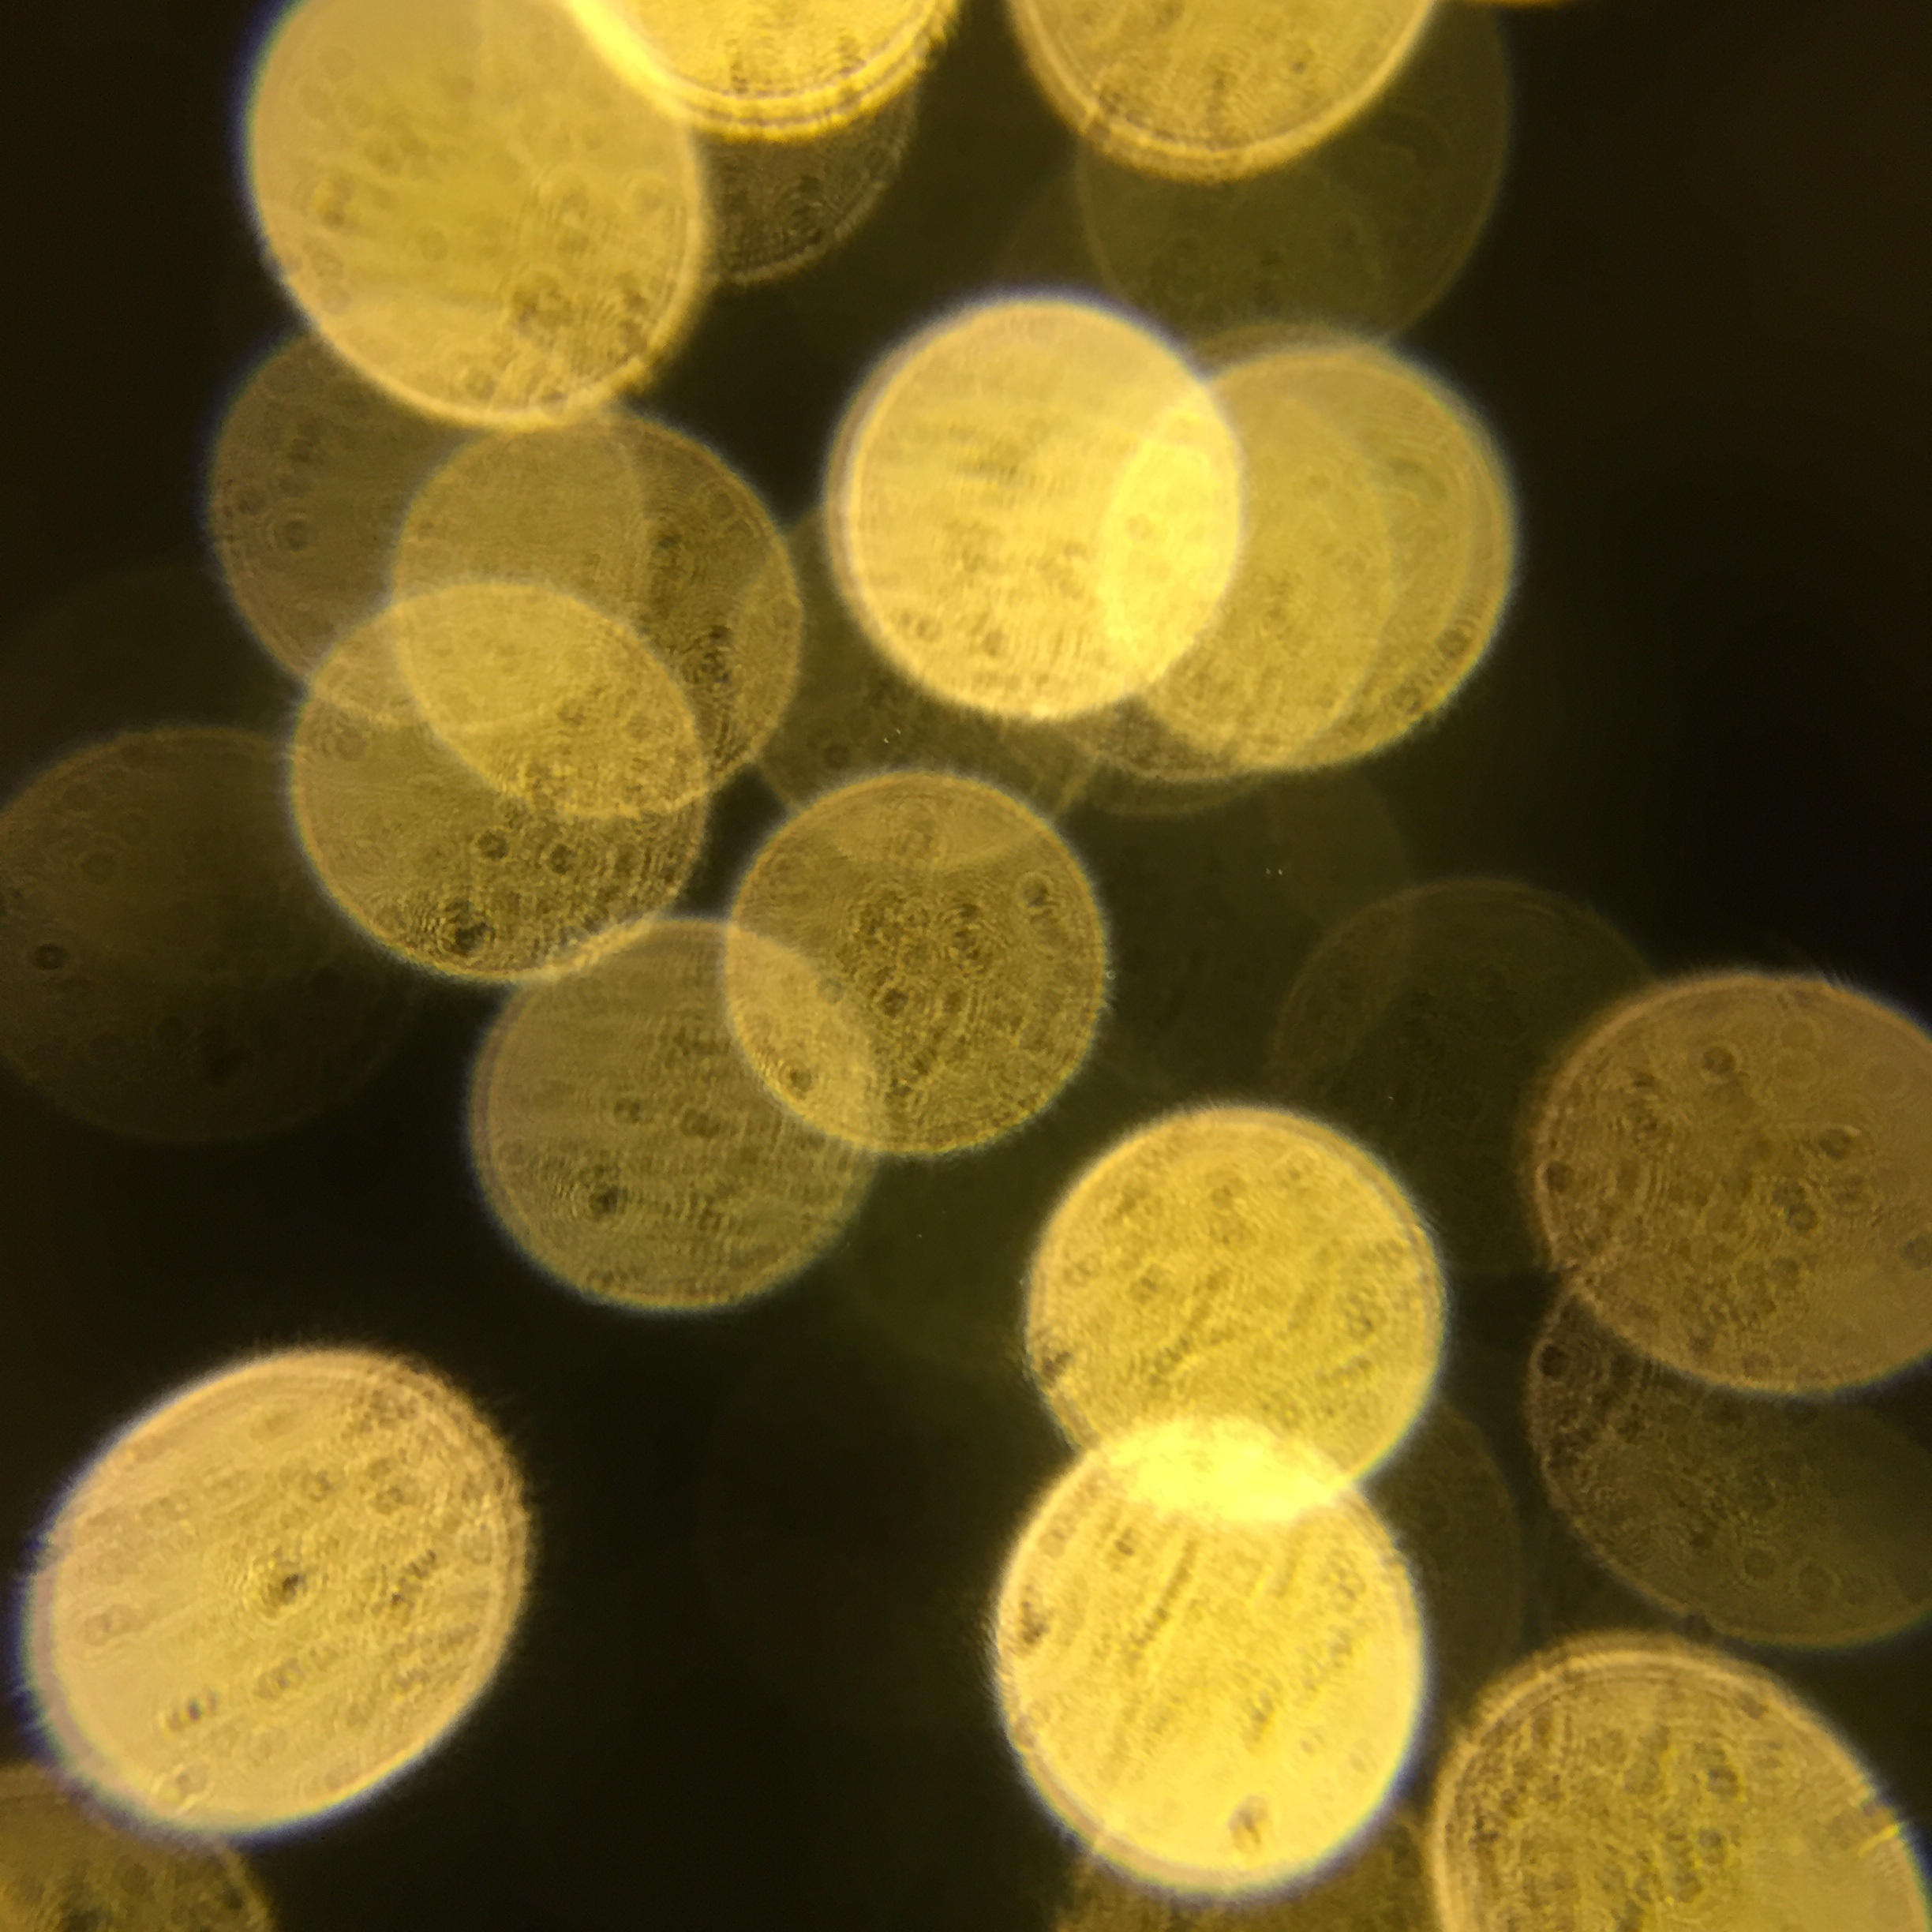
metal, money, yellow, closeup, lighting, material, circle, close up, gold, currency, macro photography, light chain